Dane-zaa

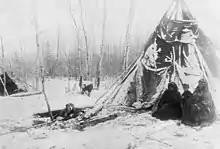

Prior to the 19th century, the Dane-zaa inhabited lands further east, near the Athabaska and Clearwater Rivers, and north to Lake Athabaska, as well as territory north of the upper Peace River (called "Saaghii Naachii", meaning "big river," by them). Archaeological evidence at Charlie Lake Cave establishes that the area of Charlie Lake north of Fort St John has been continuously occupied for 10,500 years by varying cultures of indigenous peoples.